Silent Scope 2

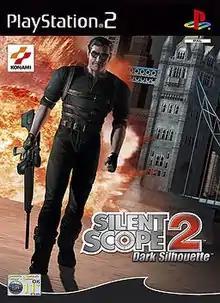
European PlayStation 2 box art

Silent Scope 2 is a 2000 rail shooter video game by Konami that is the sequel to the arcade game "Silent Scope".